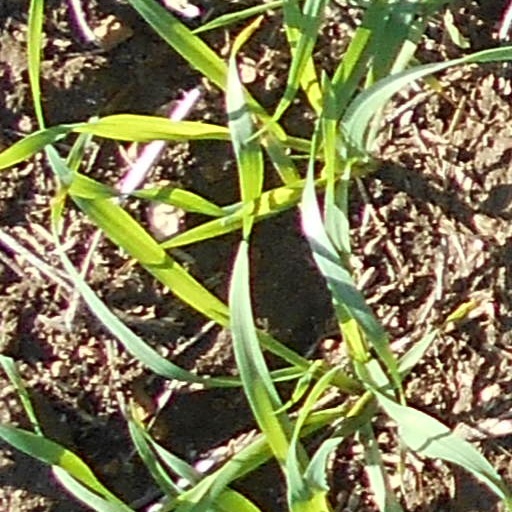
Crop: wheat